Kizo Yasui

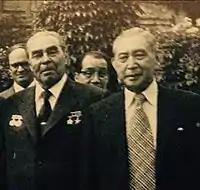
Leonid Brezhnev and Kizo Yasui as a member of delegation of Nihon Keidanren, Livadia Palace

chairman of Japan Chemical Fibers Association, general manager of Tokyo Metropolis of Ise Shrine Revered Board, member of the board of Japan Association of Corporate Executives, member of Tax Research Committee of Prime Minister's Office (Japan), member of National Language Council of Ministry of Education, Science and Culture and so on.